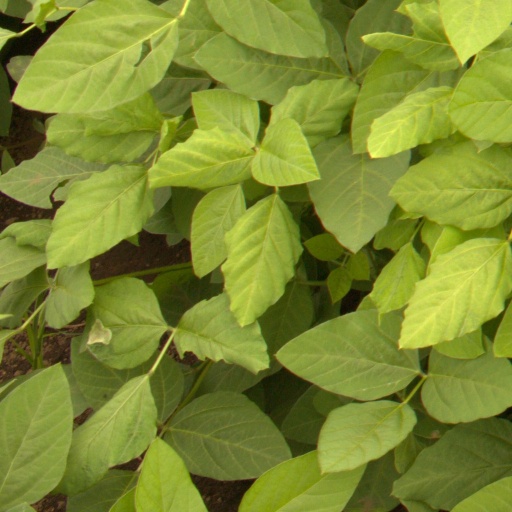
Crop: soybean